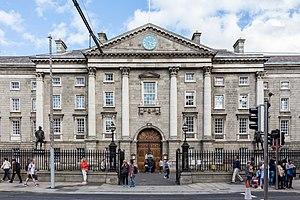
"L'université de Dublin est une université située à Dublin, en Irlande. C'est l'organisme qui décerne les diplômes du Trinity College. Elle a été fondée en 1592 lorsque la reine Elizabeth I a émis une charte pour le Trinity College en tant que ""mère de l'université"", faisant ainsi de cette université la plus ancienne d'Irlande. Il a été modelé sur les universités collégiales d'Oxford et de Cambridge, mais contrairement à ces autres universités anciennes, un seul collège a été créé ; à ce titre, les désignations « Trinity College » et « Université de Dublin » sont généralement synonymes pour des raisons pratiques.